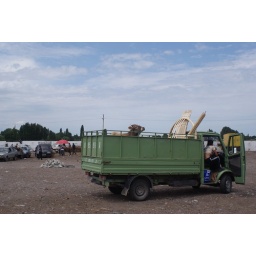
A cow and a yurt top at the animal market in Tokmok.